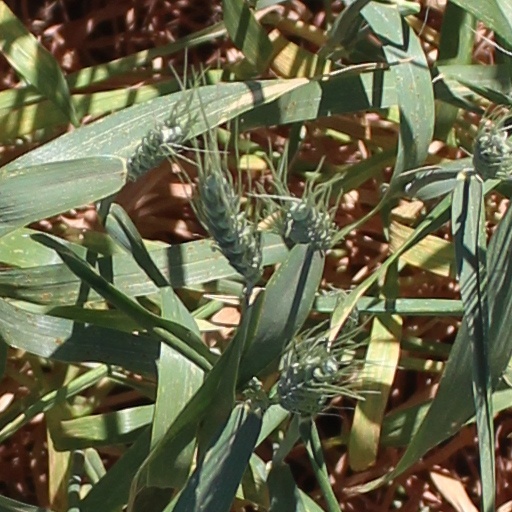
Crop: wheat